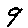
Label: 9